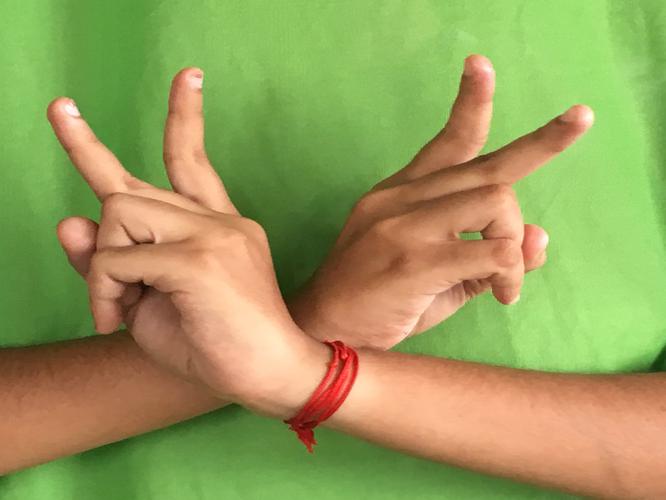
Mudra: Kartariswastika
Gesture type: double_hand